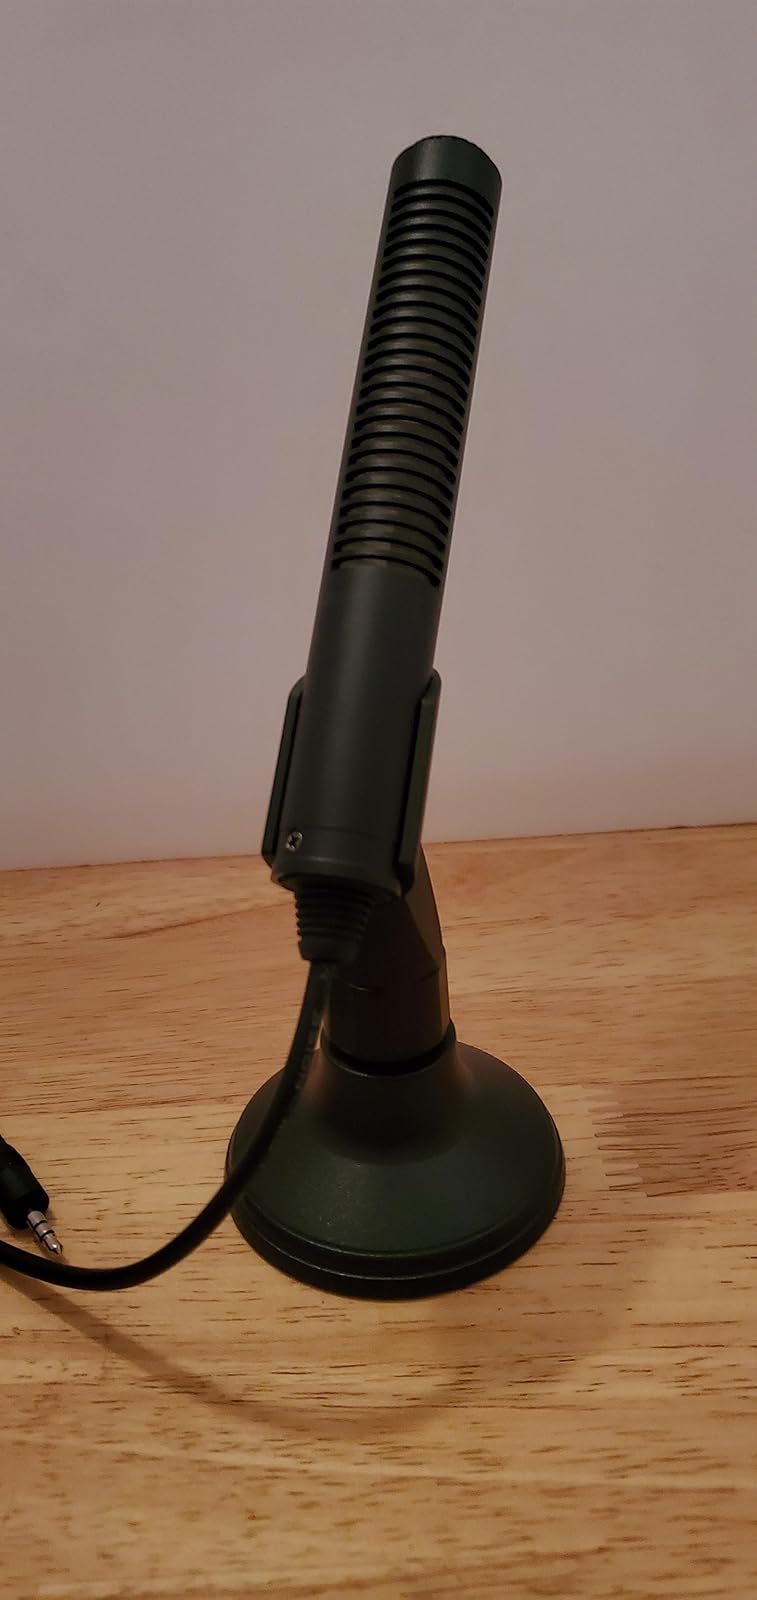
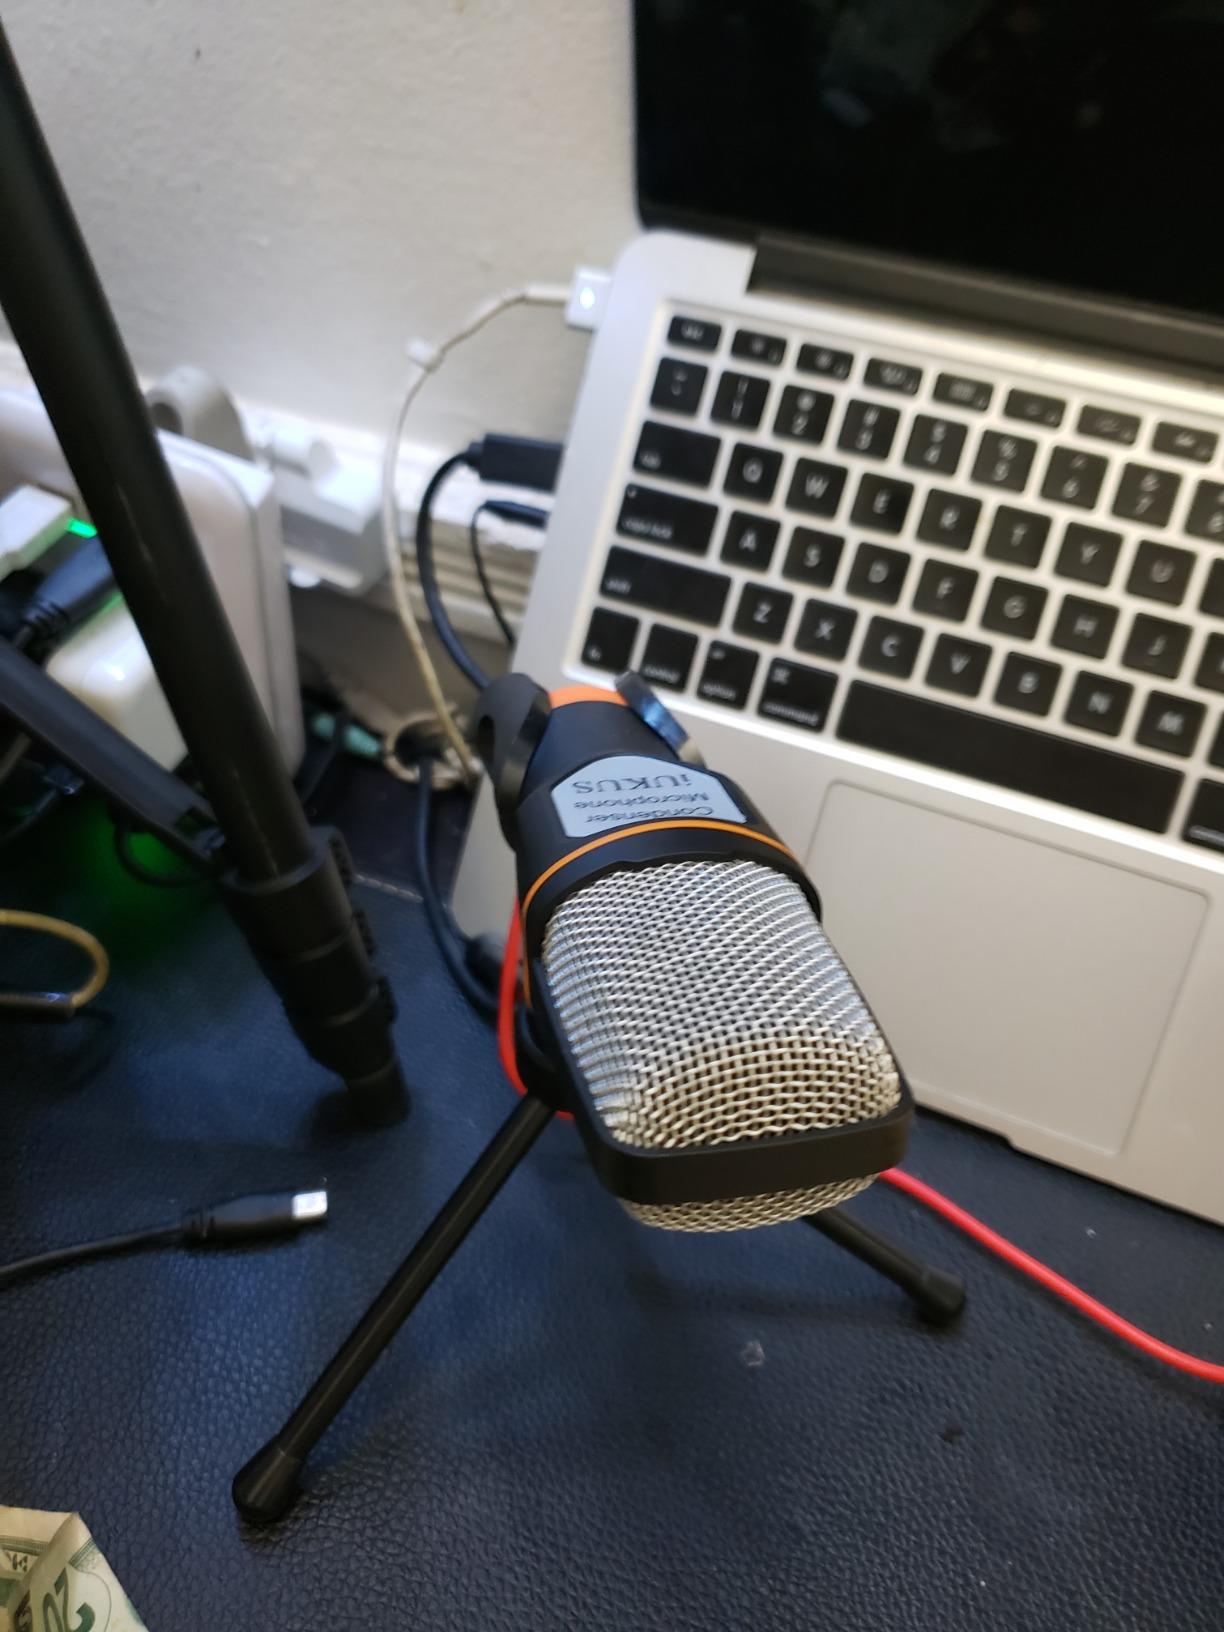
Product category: microphone
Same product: no